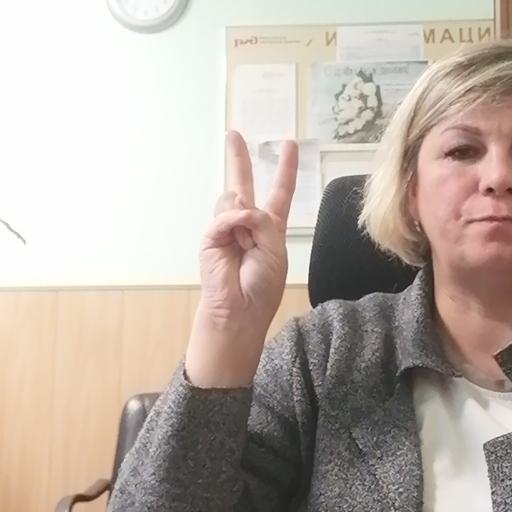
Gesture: peace